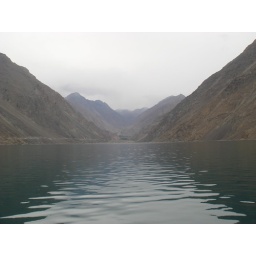
The enchanting beauty, Satpara Lake. A boat ride on blue waters surrounded by high Himalayan peaks.